WISR

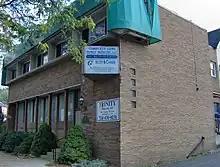
WISR's longtime home at 357 North Main Street in Butler, from 1954 through 2003, preceding its current home at Pullman Commerce Center; note the remaining "W" from the call letters in the four vertical blocks

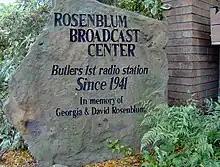
Stone commemorating the Rosenblum founding station ownership, at the front of the building at 357 North Main Street in Butler

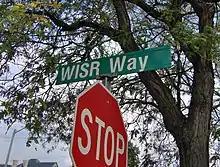
WISR Way, an alley that runs from North Main Street and alongside the former station building for two city blocks

WISR was the brainchild of local businessman David Rosenblum, who felt that the community could use a local radio station to promote its community and events. Naming the station after his father, Isaac Samuel Rosenblum, David Rosenblum managed the station and sold airtime, with his wife Georgia keeping the books. The couple continued to operate the radio station until their deaths during the early 1950s. It was at that time that the Rosenblums' son Joel, assumed the operations of WISR.